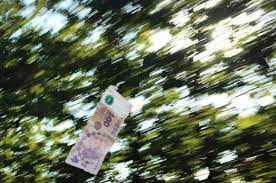
Denominación: 100